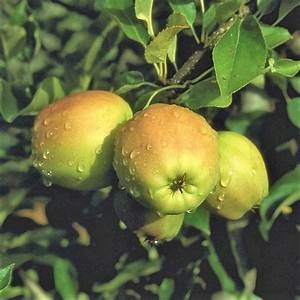
Label: apple